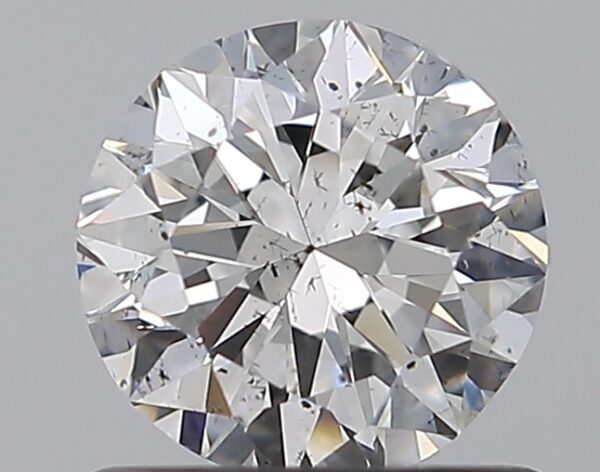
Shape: round
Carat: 0.8
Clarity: SI2
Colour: G
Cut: VG
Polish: EX
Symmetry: GD
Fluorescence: N
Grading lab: GIA
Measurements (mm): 5.8 x 5.88 x 3.74